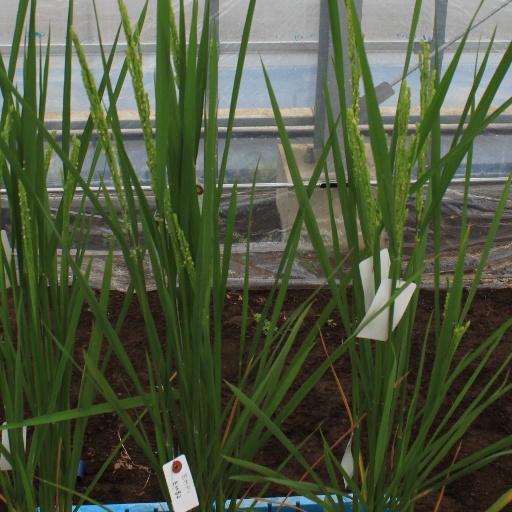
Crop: rice